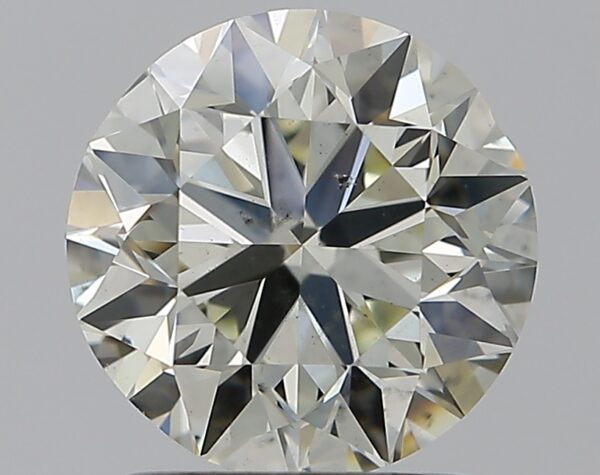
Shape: round
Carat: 1.5
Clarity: SI1
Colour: M
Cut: VG
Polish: EX
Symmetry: VG
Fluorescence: N
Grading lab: GIA
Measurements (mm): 7.1 x 7.2 x 4.59